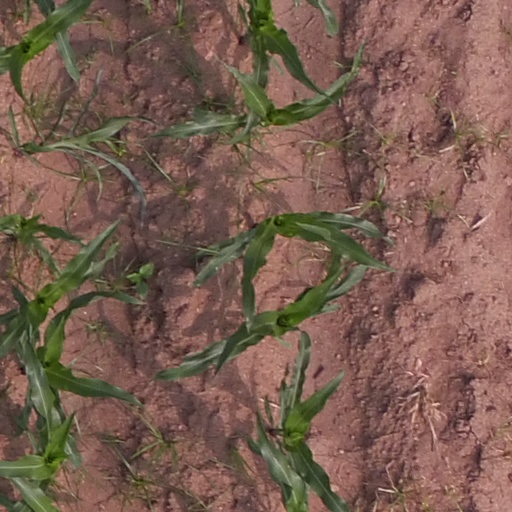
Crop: maize; corn